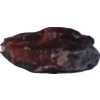
Label: carambola